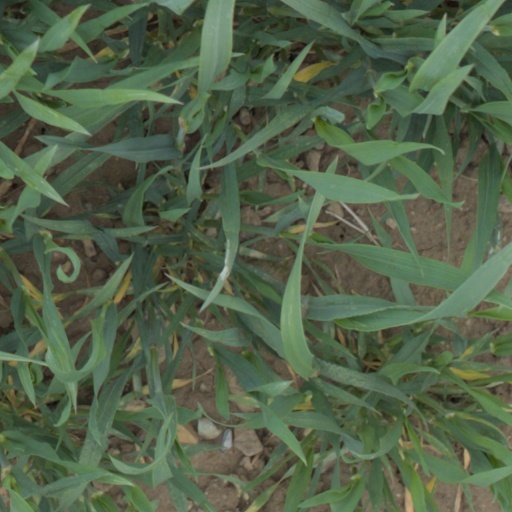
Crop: wheat